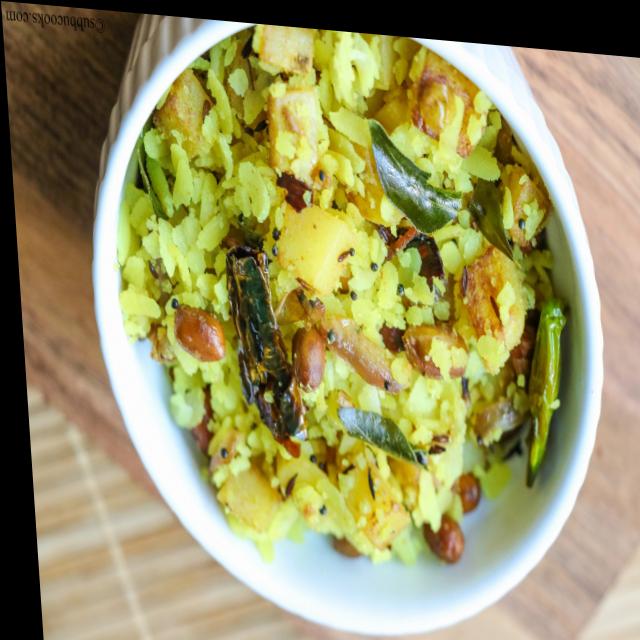
Dish: poha